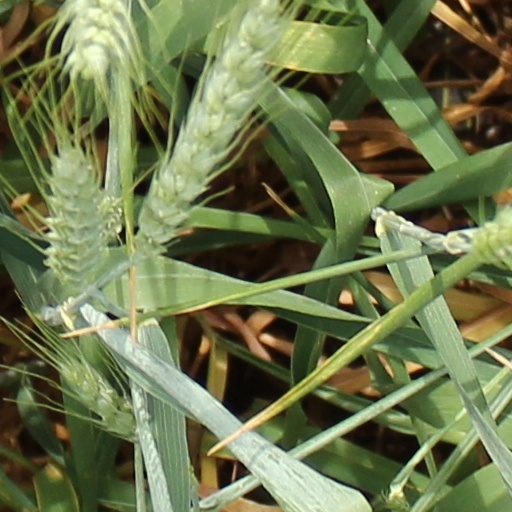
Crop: wheat